Clothing in ancient Egypt

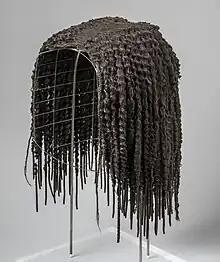
Merit's wig from the tomb of Kha and Merit, 14th century BCE

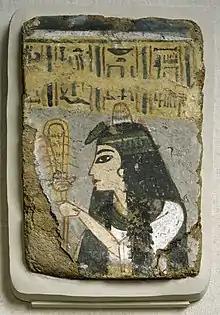
Painting of a woman with a wig and head cone, circa 1250–1200 BCE

During the Old, Middle and New Kingdom, ancient Egyptian women mostly wore a simple sheath dress called a kalasiris, which is shown to cover the breasts in statues, but in paintings and relief the single breast depicted in profile is exposed. Women's clothing in ancient Egypt was more conservative than men's clothing. The dresses were held up by one or two straps and were worn down to the ankle, while the upper edge could be worn above or below the breasts. The length of the dress denoted the social class of the wearer. Beading or feathers were also used as an embellishment on the dress. Over the dress, women had a choice of wearing shawls, capes, or robes. The shawl was a piece of fine linen cloth around 4 feet wide by 13 or 14 feet long, which was mostly worn pleated. Surviving dresses consist of a body made from a tube of material sewn up one side, supported not by straps but by a bodice with sleeves. In contrast to dresses shown in art, such linen garments tend to be baggy, and would conceal rather than reveal the body. It was made of linen, a material that tends to sag but is shown to hug the body with no slag.